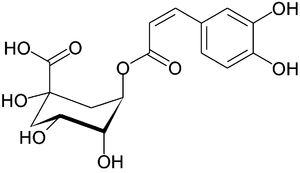
Acide chlorogénique 日本語: クロロゲン酸 Polski: Kwas chlorogenowy
L'acide chlorogénique est un acide-phénol, ester de l'acide caféique et de l'acide-quinique ; on le retrouve ainsi sous les appellations de trans-5-O-caféoyl-D-quinate, ou acide caféylquinique, ou 5-ACQ. Il est produit par les plantes, comme le café et la pomme de terre, et il est chez certaines d'entre elles le précurseur de l'acide dicaféylquinique ou cynarine. Comme tous les composés polyphénoliques, il a une activité antioxydante
L'acide dicaféylquinique ou cynarine est un composé biochimique notamment produit par l'artichaut dont on peut l'extraire. C'est un principe amer contenu dans les feuilles, découvert en Italie au début du XXᵉ siècle.